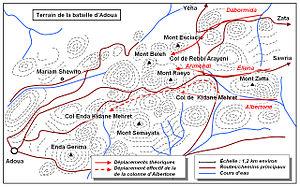
Paln théorique de Baratieri pour la progression des troupes italiennes au début de la bataille d'Adoua, 1896 - dérivé de la carte de Baratieri
La bataille d'Adoua se déroule près du village d'Adoua, au cœur de la région du Tigré, dans le nord de l’Éthiopie, le 1ᵉʳ mars 1896. Elle oppose les forces de l'Empire éthiopien du negusse negest Menelik II à celles du royaume d’Italie dirigées par le colonel Baratieri. Elle conclut, par la victoire des Éthiopiens, la première guerre italo-éthiopienne et clôt une fin de XIXᵉ siècle marquée par diverses tentatives de pénétration en Éthiopie menées par plusieurs puissances.